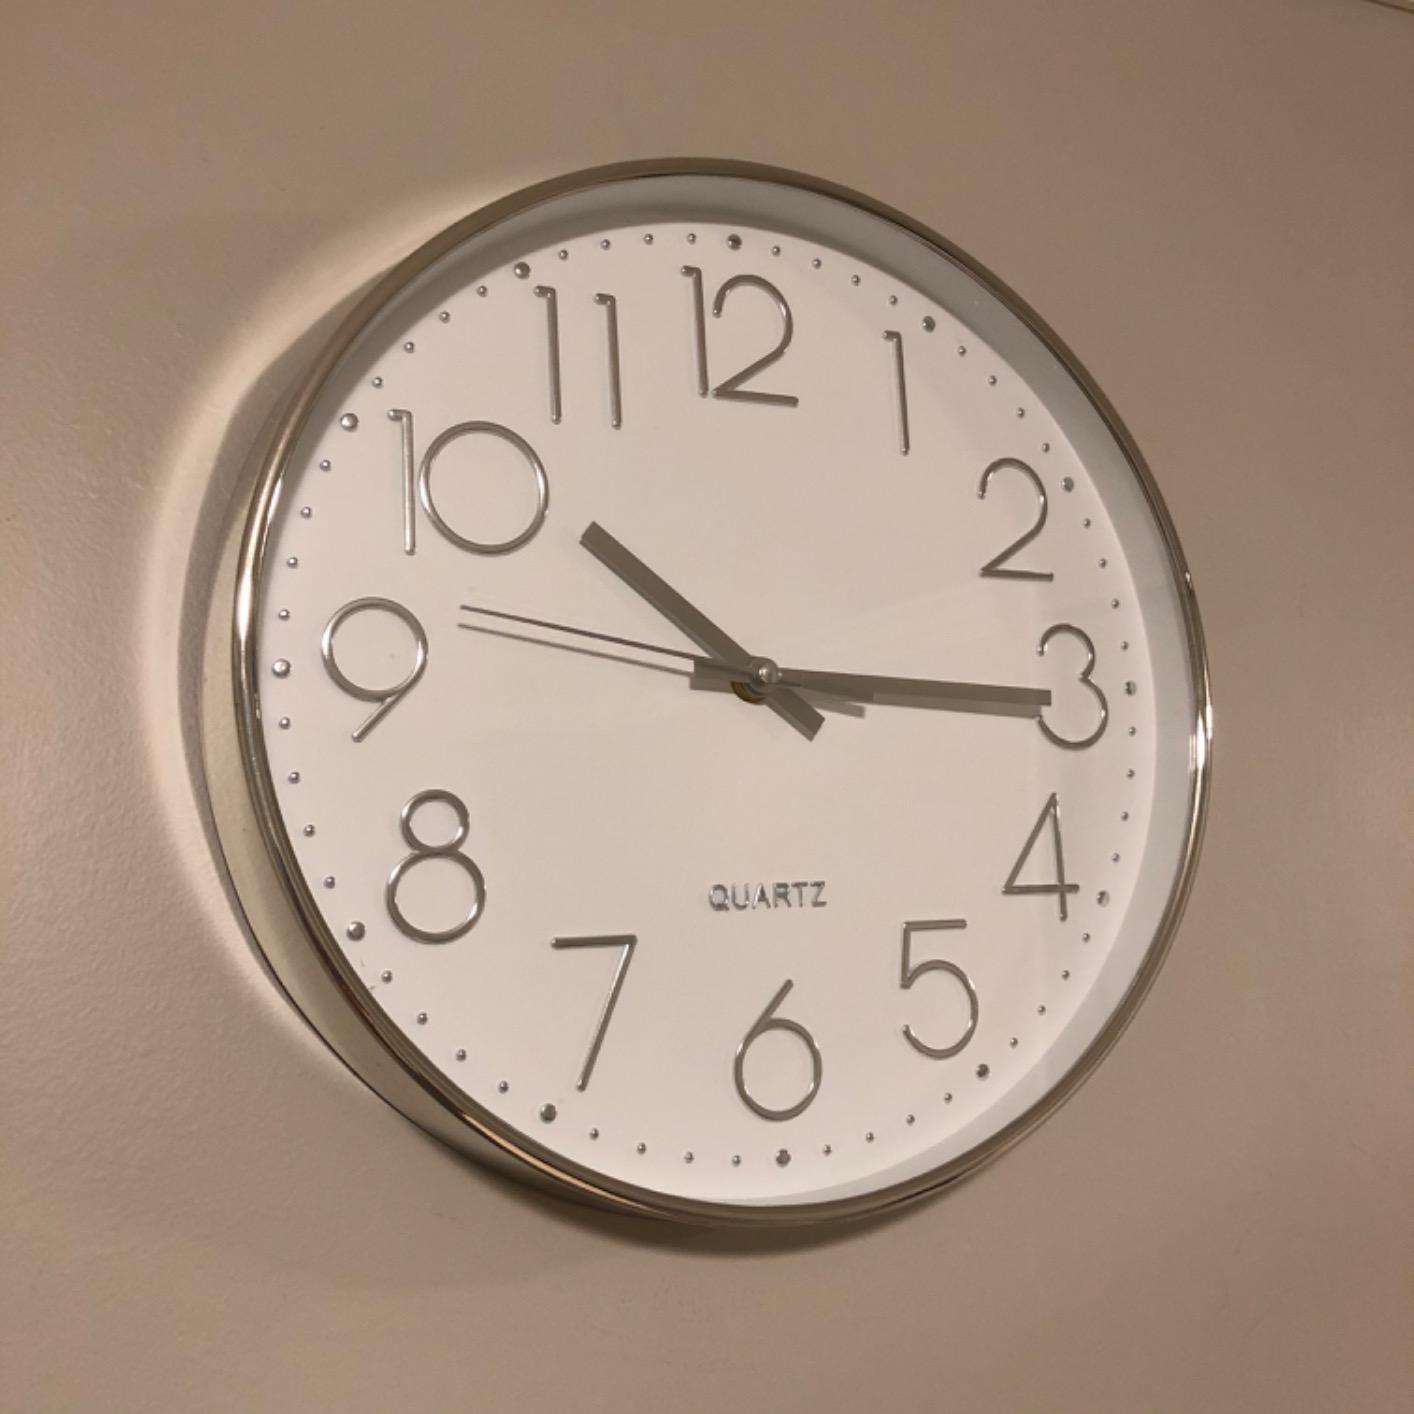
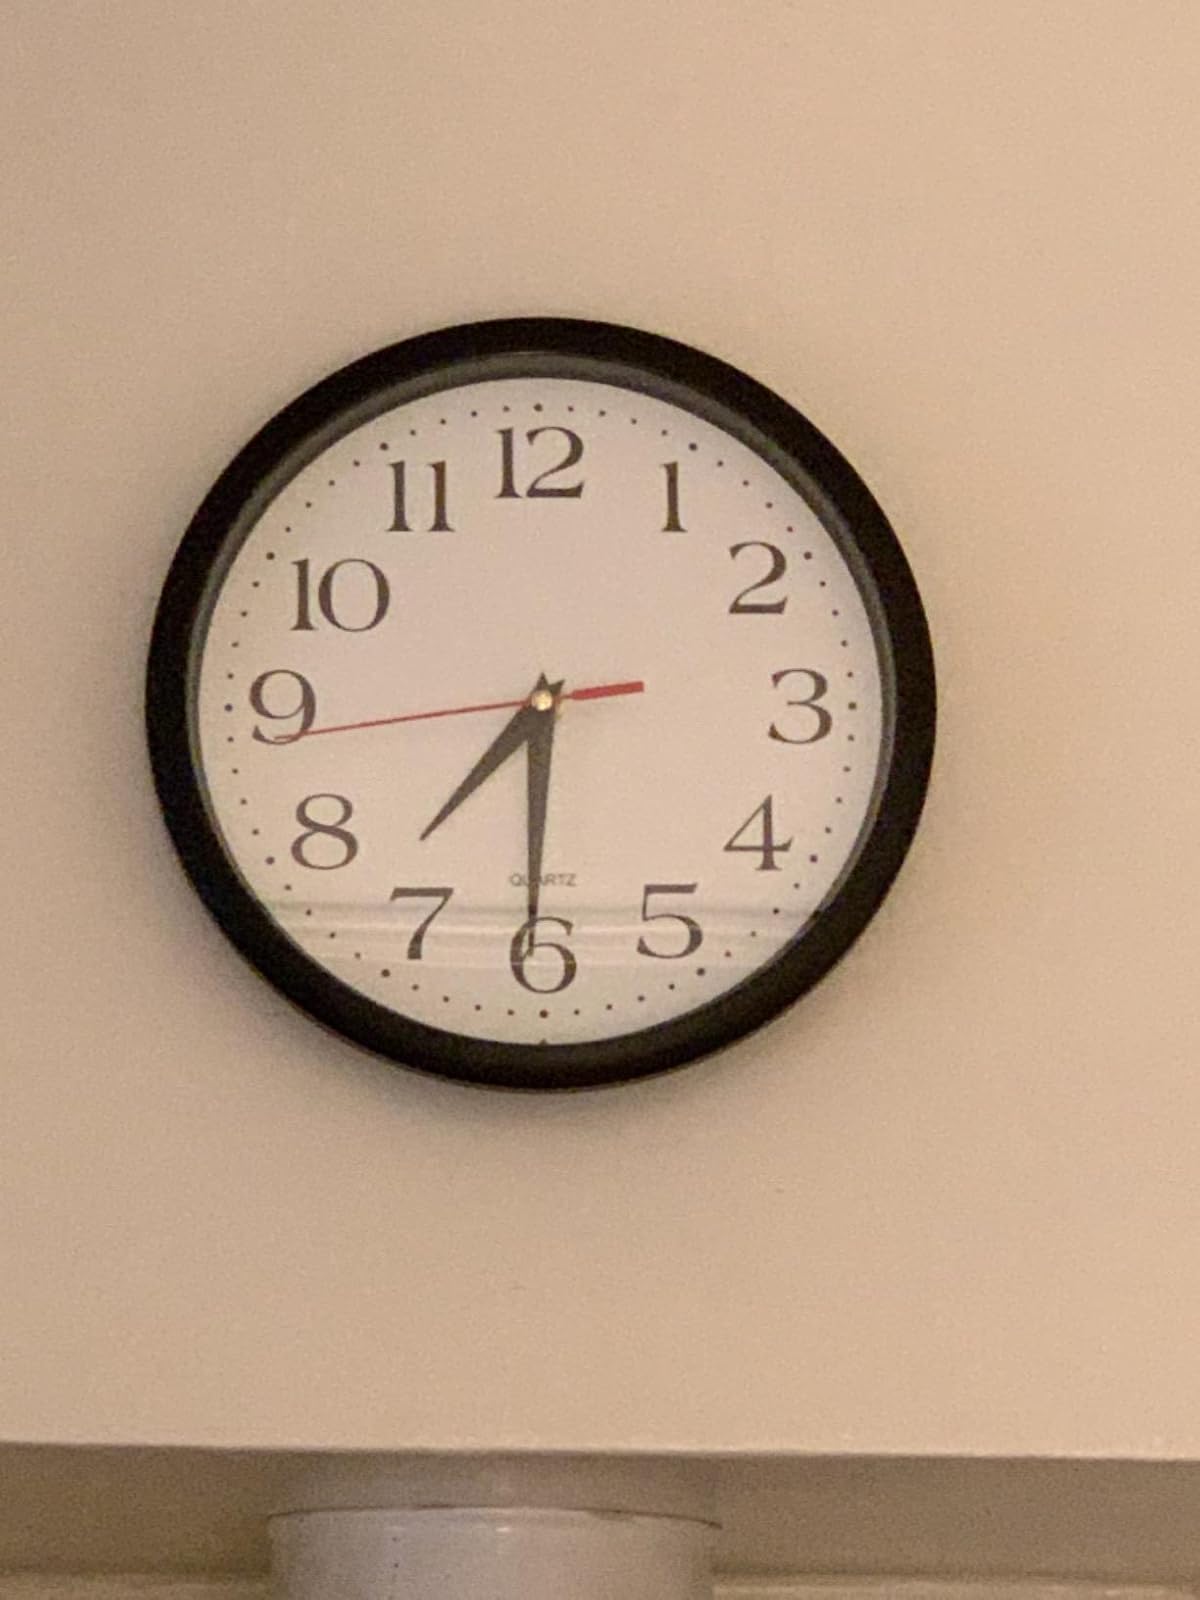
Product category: clock
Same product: no